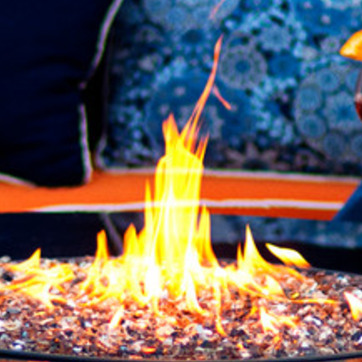
Material: other